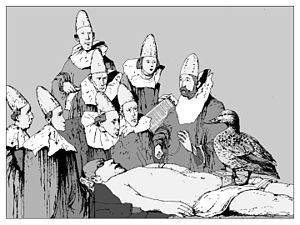
Dagbladet Information / Journalistik
Redaktionsmødet tegnet af Per Marquard Otzen, tegner ved Information fra 1967-69,1974-2004
Dagbladet Information er en af de aviser, som i 1945 opstod i forlængelse af modstandsbevægelsens illegale presse. Avisen blev grundlagt af modstandsmanden journalist Børge Outze 5. maj 1945 i den nazistiske avis Fædrelandets tidligere lokaler og trykkeri i Store Kongensgade, hvor Information stadig holder til.